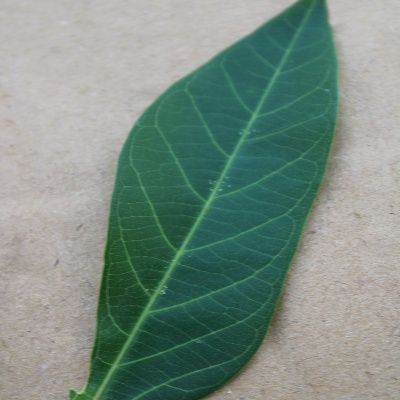
Crop: Cassava
Condition: healthy